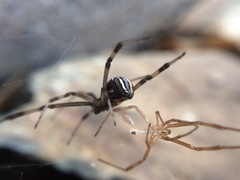
Species: Lactrodectus_hesperus